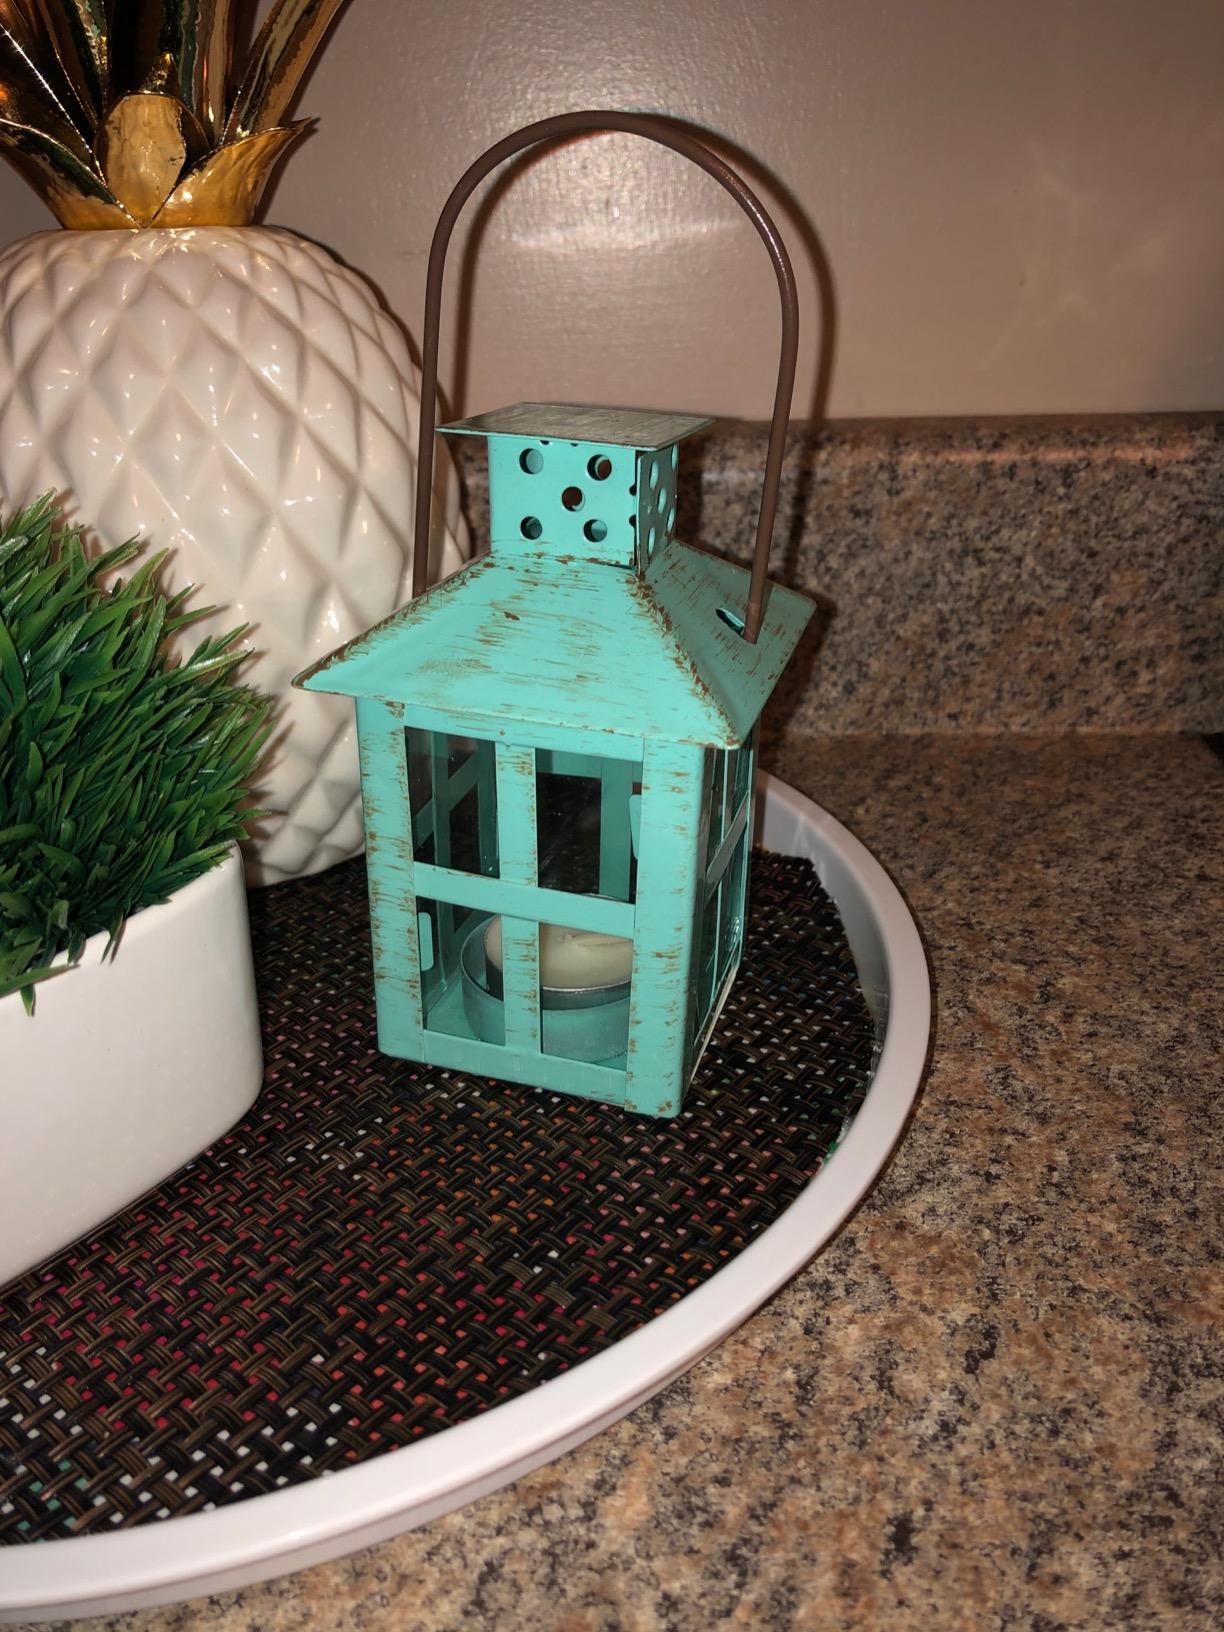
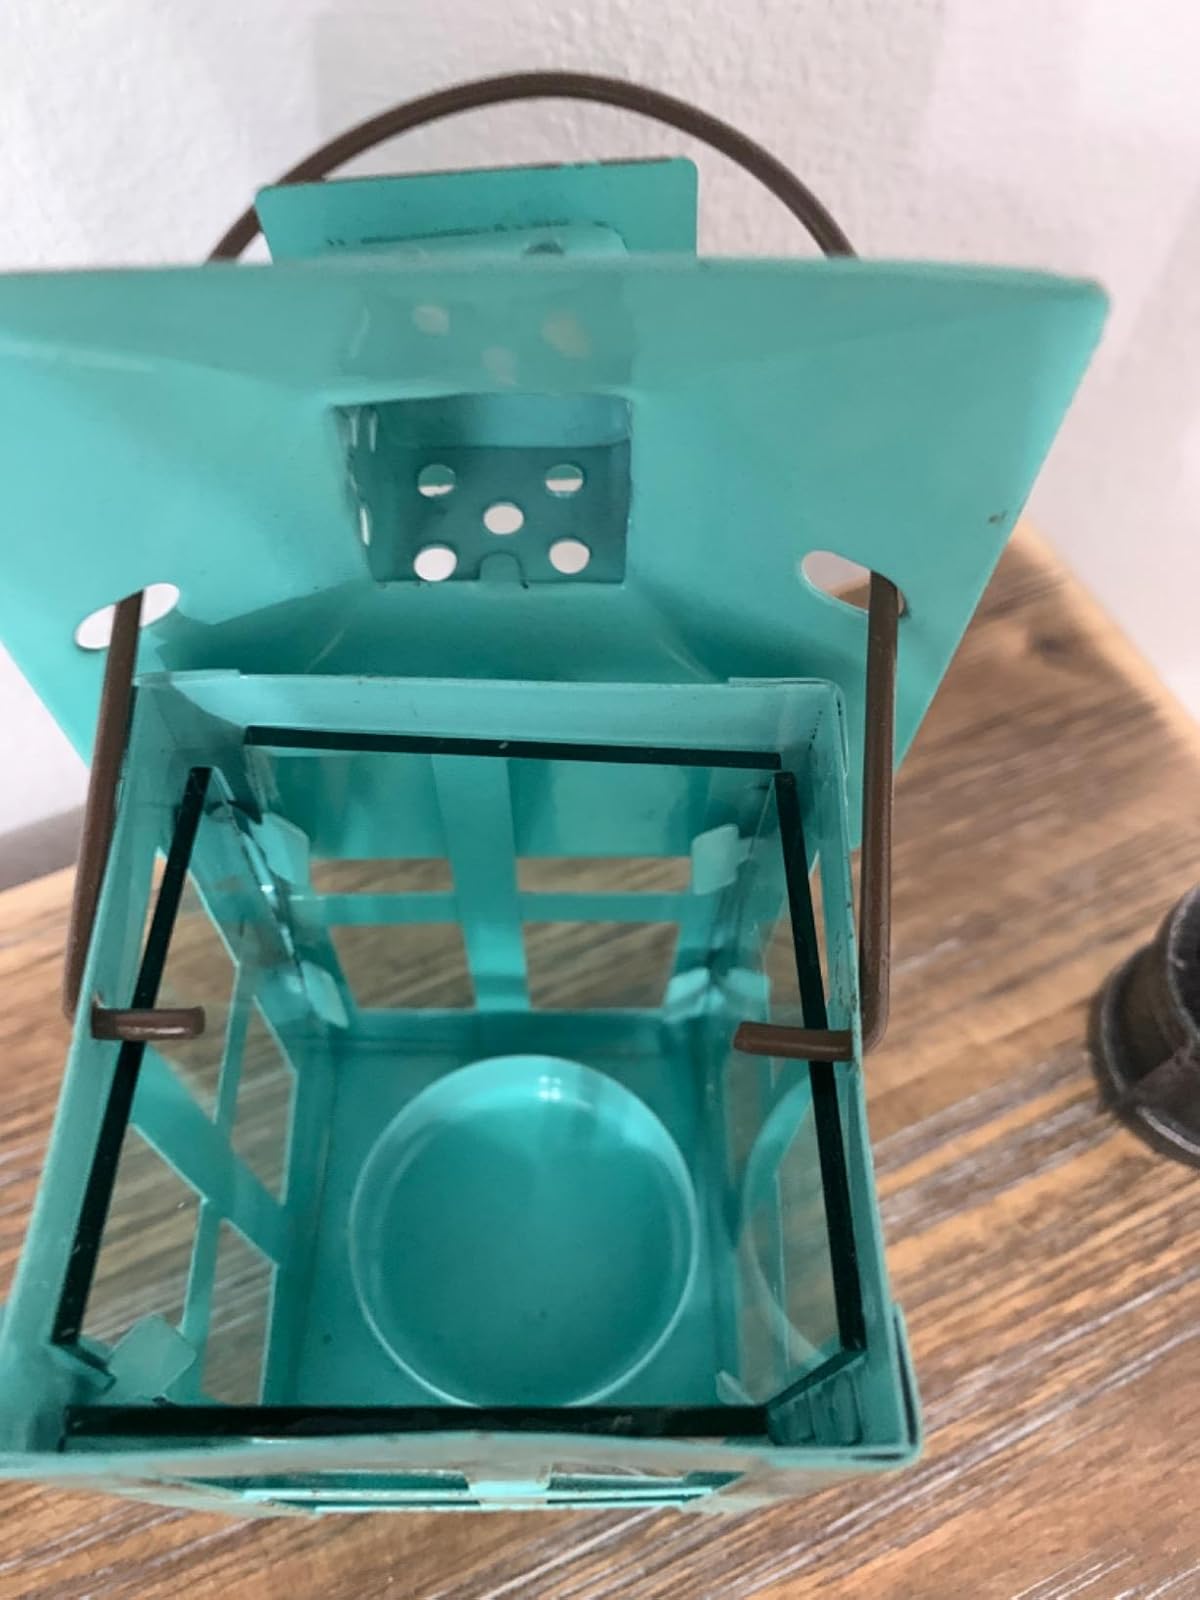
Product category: lantern
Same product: yes